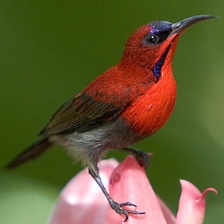
Species: CRIMSON SUNBIRD
Scientific name: AETHOPYGA SIPARAJA